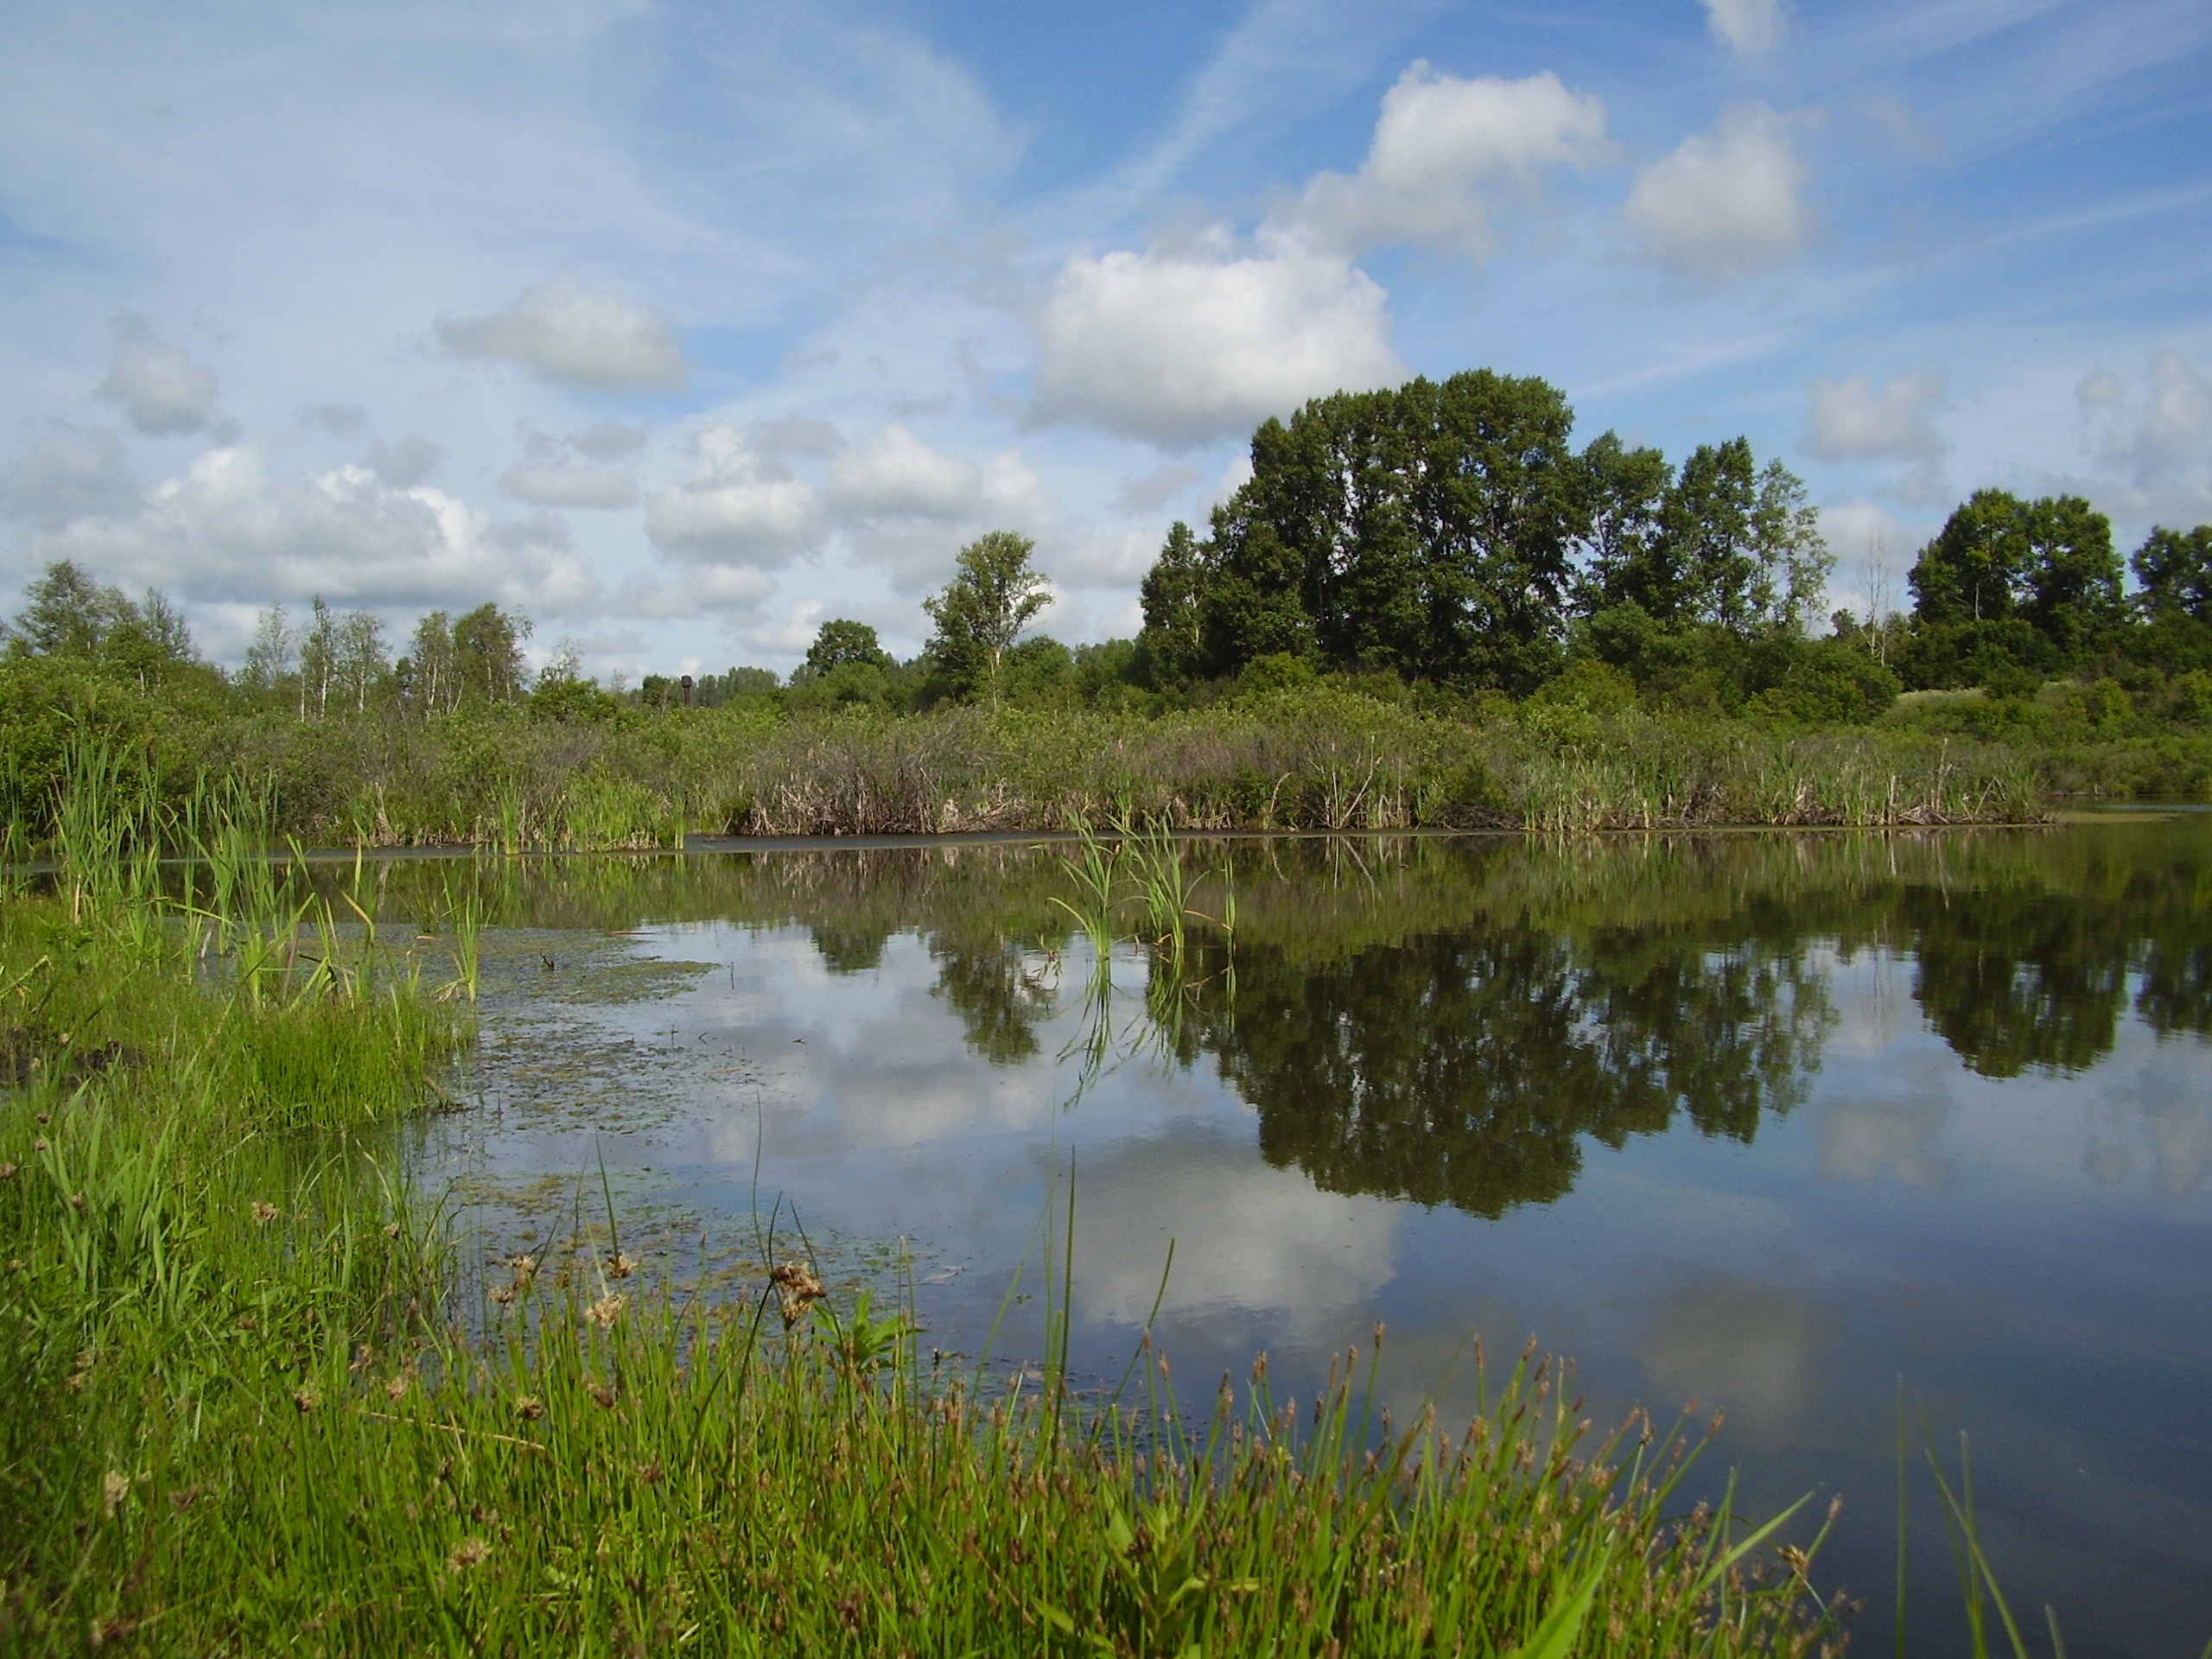
landscape, tree, water, nature, grass, marsh, swamp, wilderness, meadow, lake, river, pond, reflection, reservoir, waterway, wetland, bog, floodplain, reeds, habitat, loch, ecosystem, rural area, fen, fish pond, natural environment, geographical feature